L'huomo di lettere

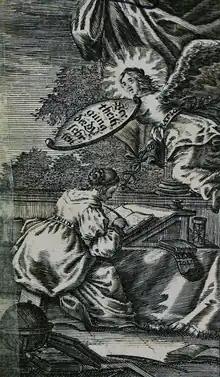
Nürnberg: Michael Endter, 1654

In Nürnberg in 1654 a German version appeared anonymously under the title, "Vertheidigung der Kunstliebenden und Gelehrten anstandigere Sitten," The translator, Count Georg Adam von Kuefstein (1605–1656) in his preface signs himself "Der Kunstliebende," his moniker as a member of the prestigious language academy, the Fruitbearing Society ("Fruchtbringende Gesellschaft") under whose name and auspices the book was issued. There is a frontispiece title engraving with a shielded angel ""ratio"" defending ""Vertheidigung"" the writer ""eruditio"". Underneath the book on the writing table there is a scroll which surreptitiously spells out the author's name as "D. BAR/TOLI". After the title page come the translator's preface and 11 poetical compositions by other Gesellschaft members including the Nurenberger Georg Philipp Harsdörffer, "Der Spielende", Sigmund von Birken who oversaw the preparation of the book, Wolf Heimhardt von Hohberg "Der Sinnreiche", Cambyse Bianchi del Piano, "Der Seltene", from Bologna, who collaborated with Kufstein on the translation, Johan Wilhelm von Stuhlenberg, "Der Ungluckselige", Erasmus der Junger von Strahlemberg, "Der Liedende", Christoff Dietrick von Schallenberg, "Der Schallende" and Harsdörffer's son, Carl Gottfried. These poetic exercises, including a pastoral dialogue, introduce the themes of Bartoli's text. Bartoli's numerous Latin quotations are given here in German, directly along with the citations in the margin. At the end there is an index for subjects and one for persons and finally a helpful list of the classical authorities with page numbers.